Las Cruces, New Mexico

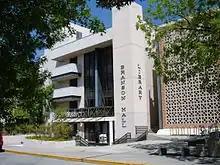
Branson Library

Public schools are in the Las Cruces Public School District, which covers the city of Las Cruces, as well as White Sands Missile Range, the settlement of Doña Ana, and the town of Mesilla. The system has 26 elementary schools, nine middle schools, and six high schools. Of the high schools, Rio Grande Preparatory is an alternative high school.